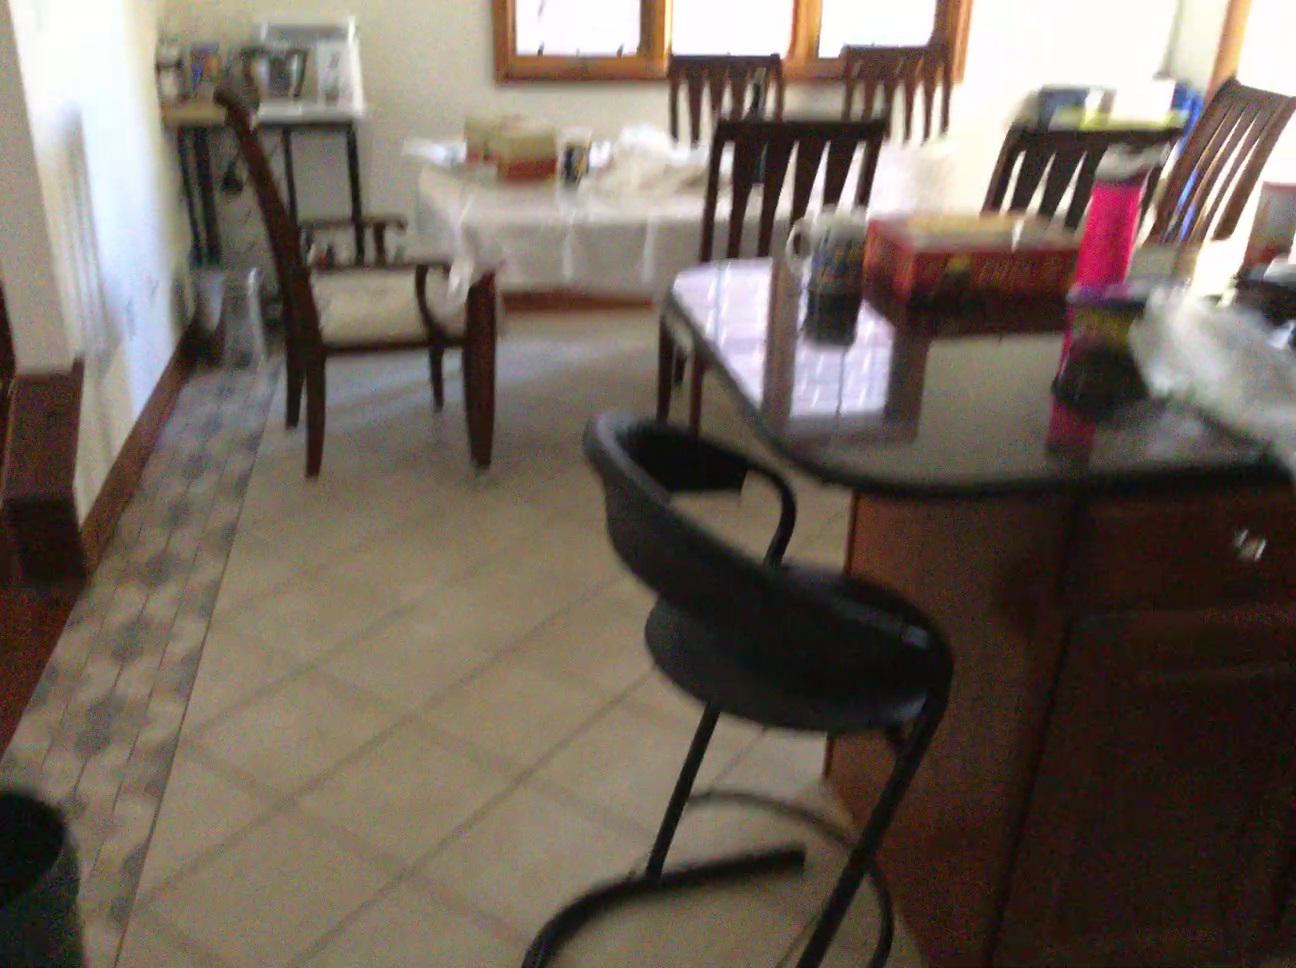
Question: Is the counter left of the stool from the second object's perspective? Final answer should be yes or no.
Answer: No